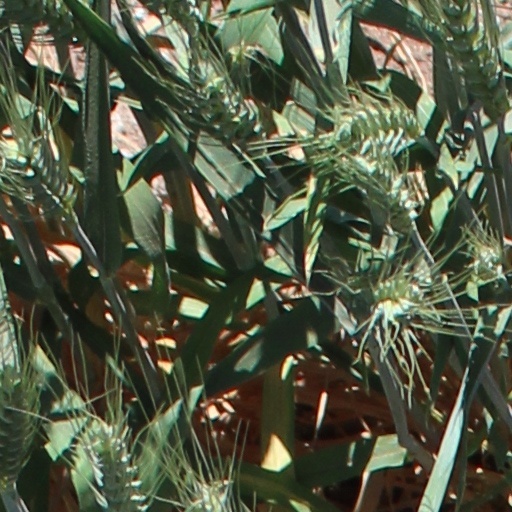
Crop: wheat